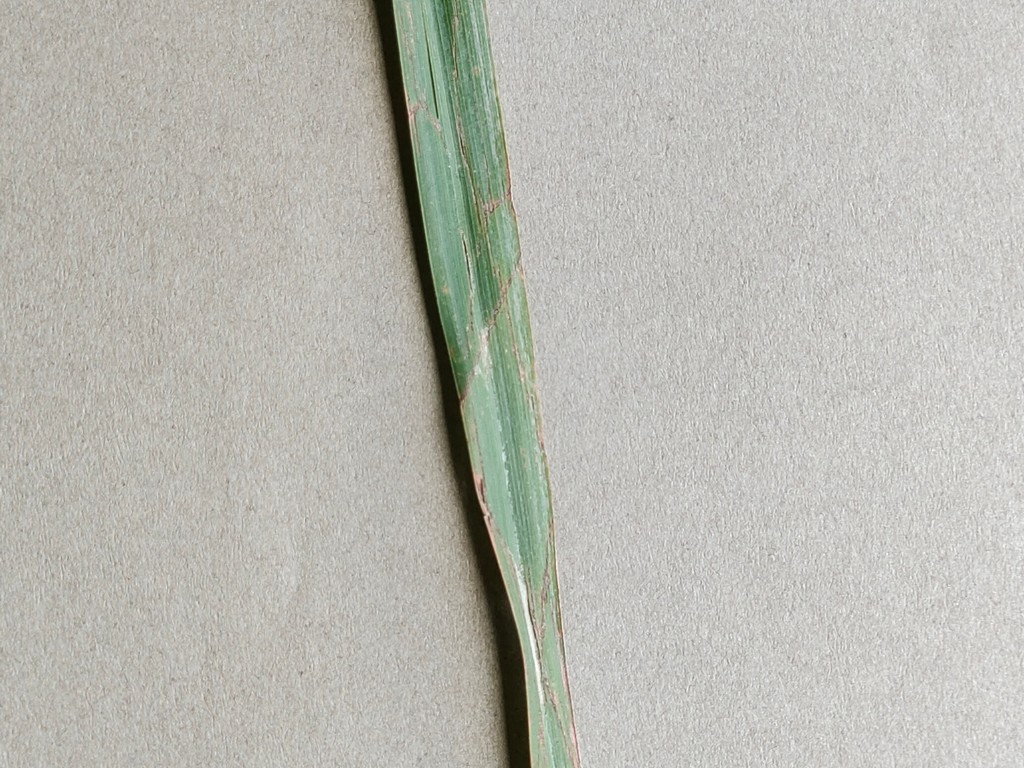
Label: Unhealthy